Essendon v Kangaroos (2001 AFL season)

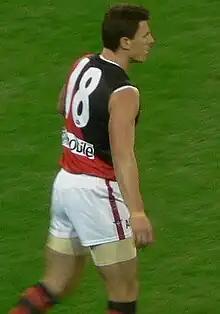

Essendon opened the third quarter strongly, and in the first eight minutes they had kicked 2.3 (15) to narrow the margin to only six points, with goals coming from Danny Jacobs and Lloyd; however, the Kangaroos kicked the next two goals through Rawlings and ruckman Corey McKernan to extend the margin back to 19 points. Essendon kicked four of the next five goals to narrow the margin to only one point at the 27-minute mark, and the Kangaroos responded with three out of the four goals kicked after that point, re-establishing a 14-point lead, including a late goal to Byron Pickett as the result of a 50-metre penalty incurred by Jason Johnson for abusive language. After kicking six goals to Essendon's seven, the Kangaroos 22.4 (136) led Essendon 19.8 (122) at three-quarter time.